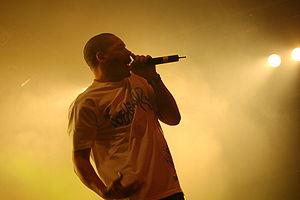
JoeyStarr, parfois orthographié Joey Starr, nom de scène de Didier Morville, né le 27 octobre 1967 à Saint-Denis, est un rappeur, producteur et acteur français. Il commence sa carrière musicale en duo avec Kool Shen, sous le nom de groupe Suprême NTM, l'un des piliers du hip-hop français durant les années 1990, devenu inactif en 2001, puis reformé sept ans plus tard en 2008.
La Martinique, en Créole martiniquais : Matinik, ou Matnik, appelée Madinina par les indigènes de l’île, et également surnommée « l’île aux fleurs », est une île située dans les Caraïbes, et plus précisément dans l'Archipel des Petites Antilles. C’est une région insulaire française et un Département français, elle est administrée dans le cadre d'une Collectivité territoriale unique dirigée par l'assemblée de Martinique. C'est également une région ultrapériphérique de l'Union européenne. Elle est aussi membre associé de l’Organisation des États de la Caraïbe orientale, de l’Association des États de la Caraïbe et de la Commission économique pour l'Amérique latine et les Caraïbes.